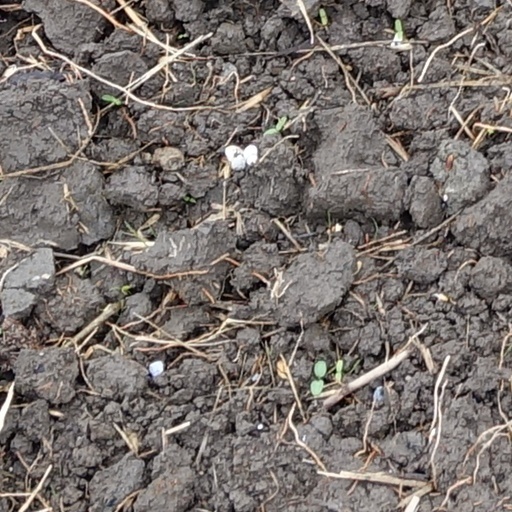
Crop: wheat